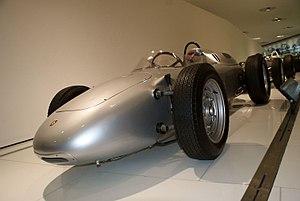
Le Grand Prix d'Italie 1960, disputé sur l'Autodromo Nazionale di Monza le 4 septembre 1960, est la quatre-vingt-treizième épreuve du championnat du monde de Formule 1 courue depuis 1950 et la neuvième manche du championnat 1960. Il a également reçu le titre de Grand Prix d'Europe.